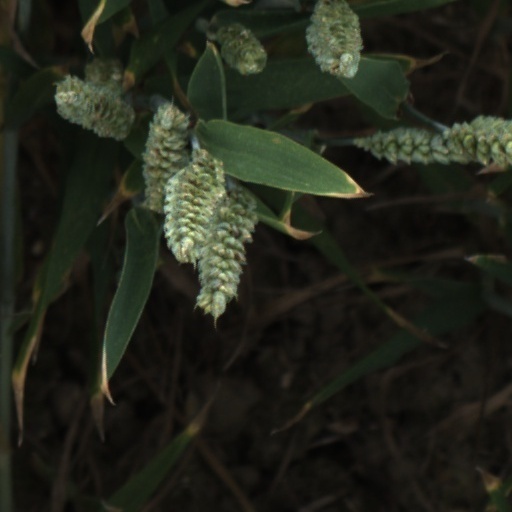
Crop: wheat